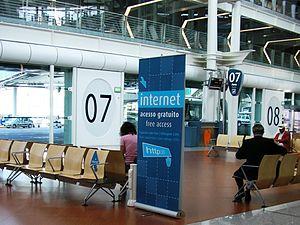
L’aéroport Francisco Sá-Carneiro est l'aéroport international desservant la ville de Porto. Il est situé dans une zone industrielle et commerciale importante du Portugal, à 11 km du centre-ville.